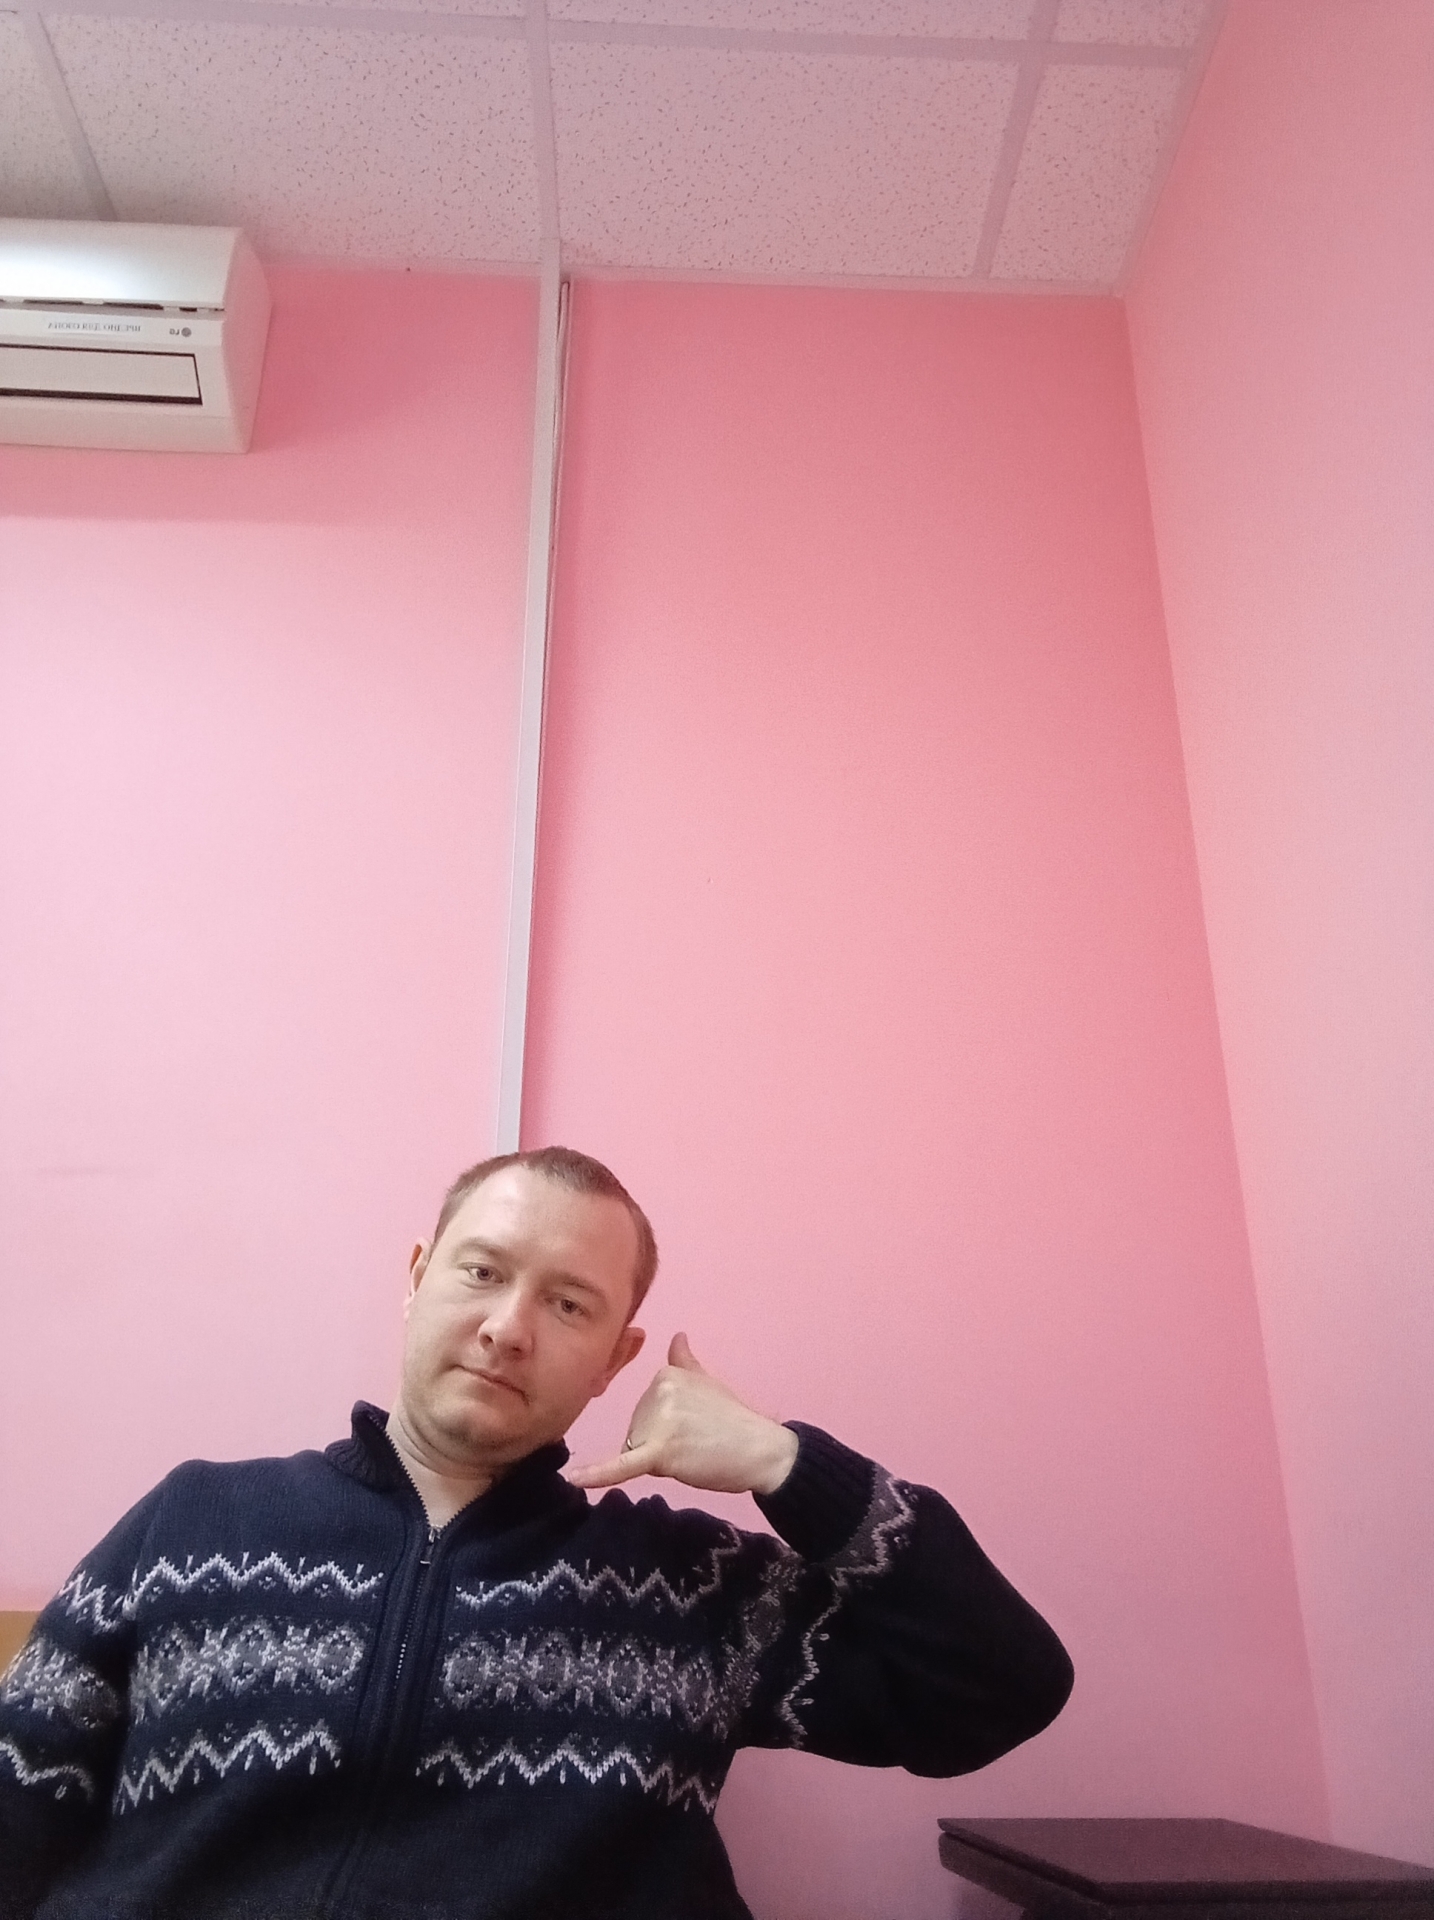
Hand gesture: call